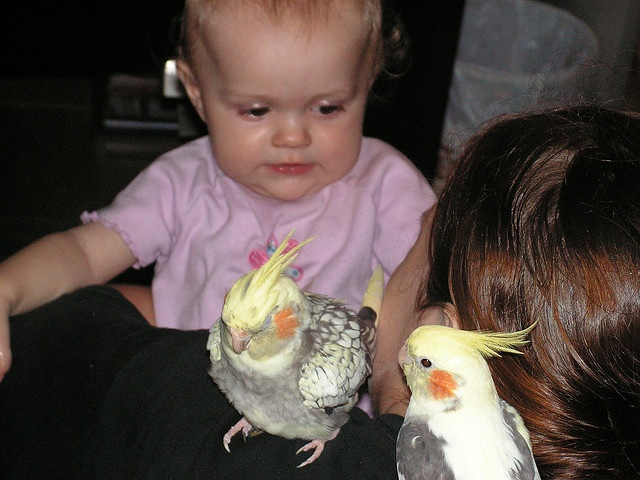
A baby looking at two parrots on a table.
An infant looks at a woman holding two birds.
A couple of little girls standing next to each other.
Young child being held by an older women watches two small birds.
A baby is staring a two birds with yellow feathers on their heads.